Janeite

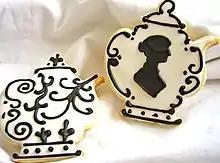
Jane Austen teapot cookies

The term Janeite has been both embraced by devotees of the works of Jane Austen and used as a term of opprobrium. According to Austen scholar Claudia Johnson "Janeitism" is "the self-consciously idolatrous enthusiasm for 'Jane' and every detail relative to her".